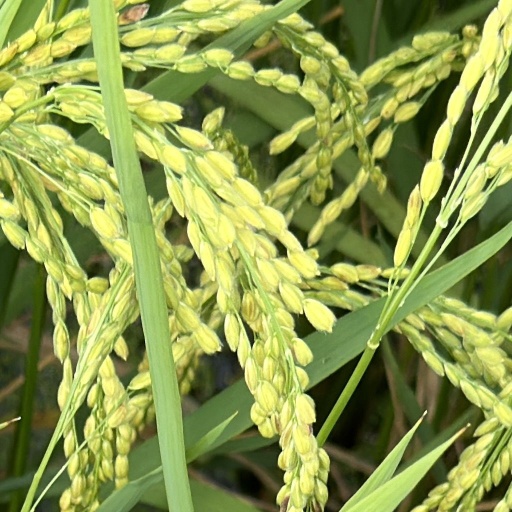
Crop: rice